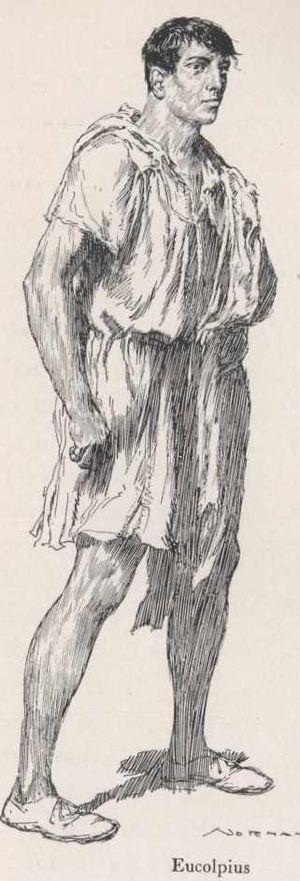
Le Satyricon, également orthographié Satiricon, la forme au pluriel « les Satyrica » est préférable, est un roman satirique écrit en latin attribué, sans certitude absolue, à Pétrone. Le roman, considéré comme l'un des premiers de la littérature mondiale, mêle vers et prose, latin classique et vulgaire. Il est constitué par un récit-cadre et trois récits enchâssés : L'Éphèbe de Pergame, La Matrone d'Éphèse et le Festin chez Trimalcion, autant d'intrigues à la vaste postérité littéraire.